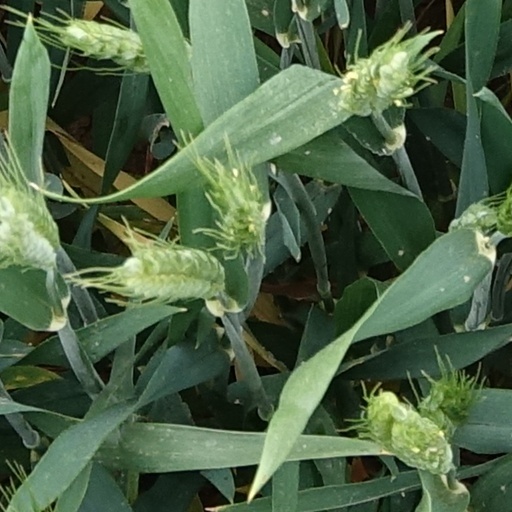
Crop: wheat